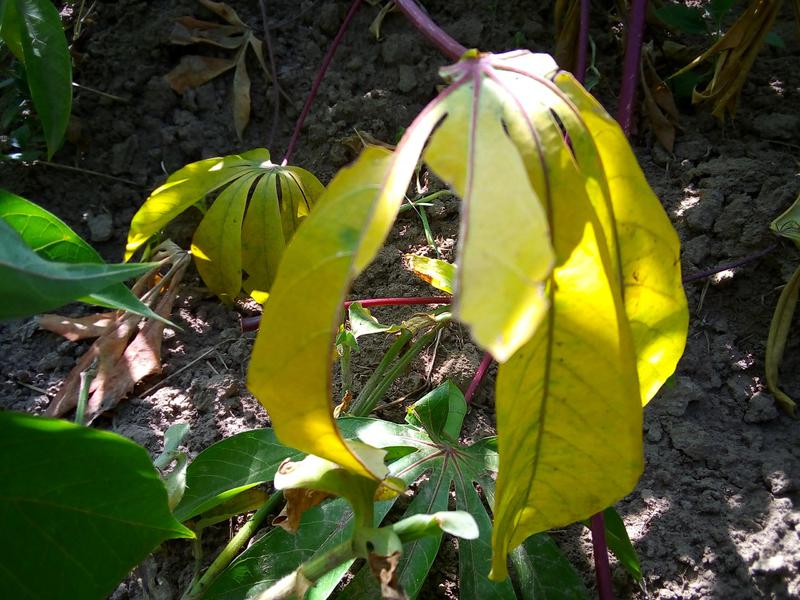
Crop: cassava
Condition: healthy